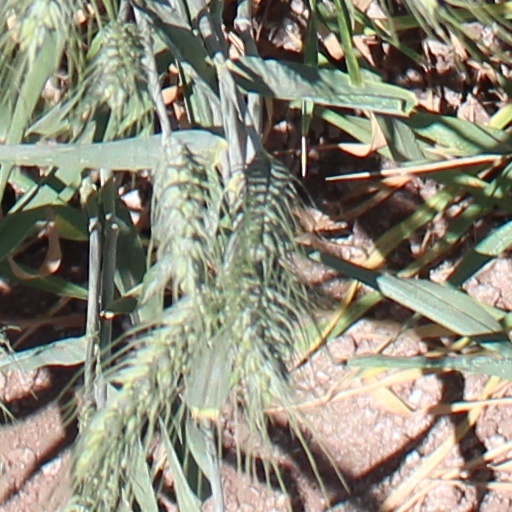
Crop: wheat